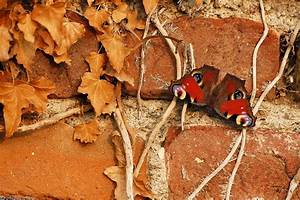
Label: farfalla